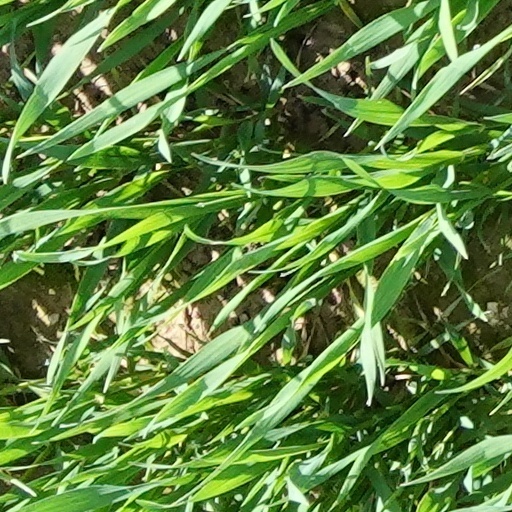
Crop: wheat